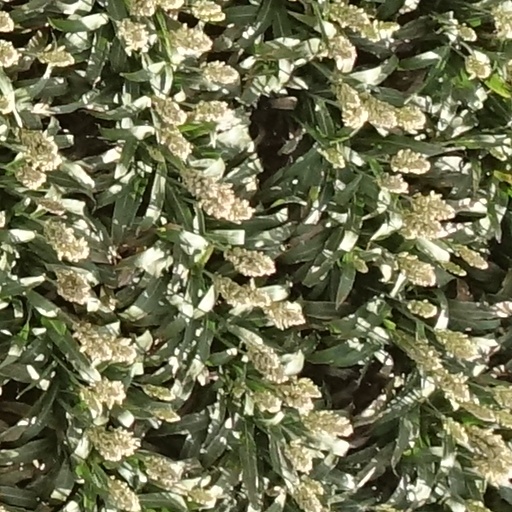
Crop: sorghum